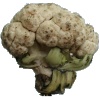
Label: Cauliflower 1